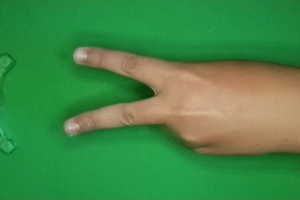
Label: scissors